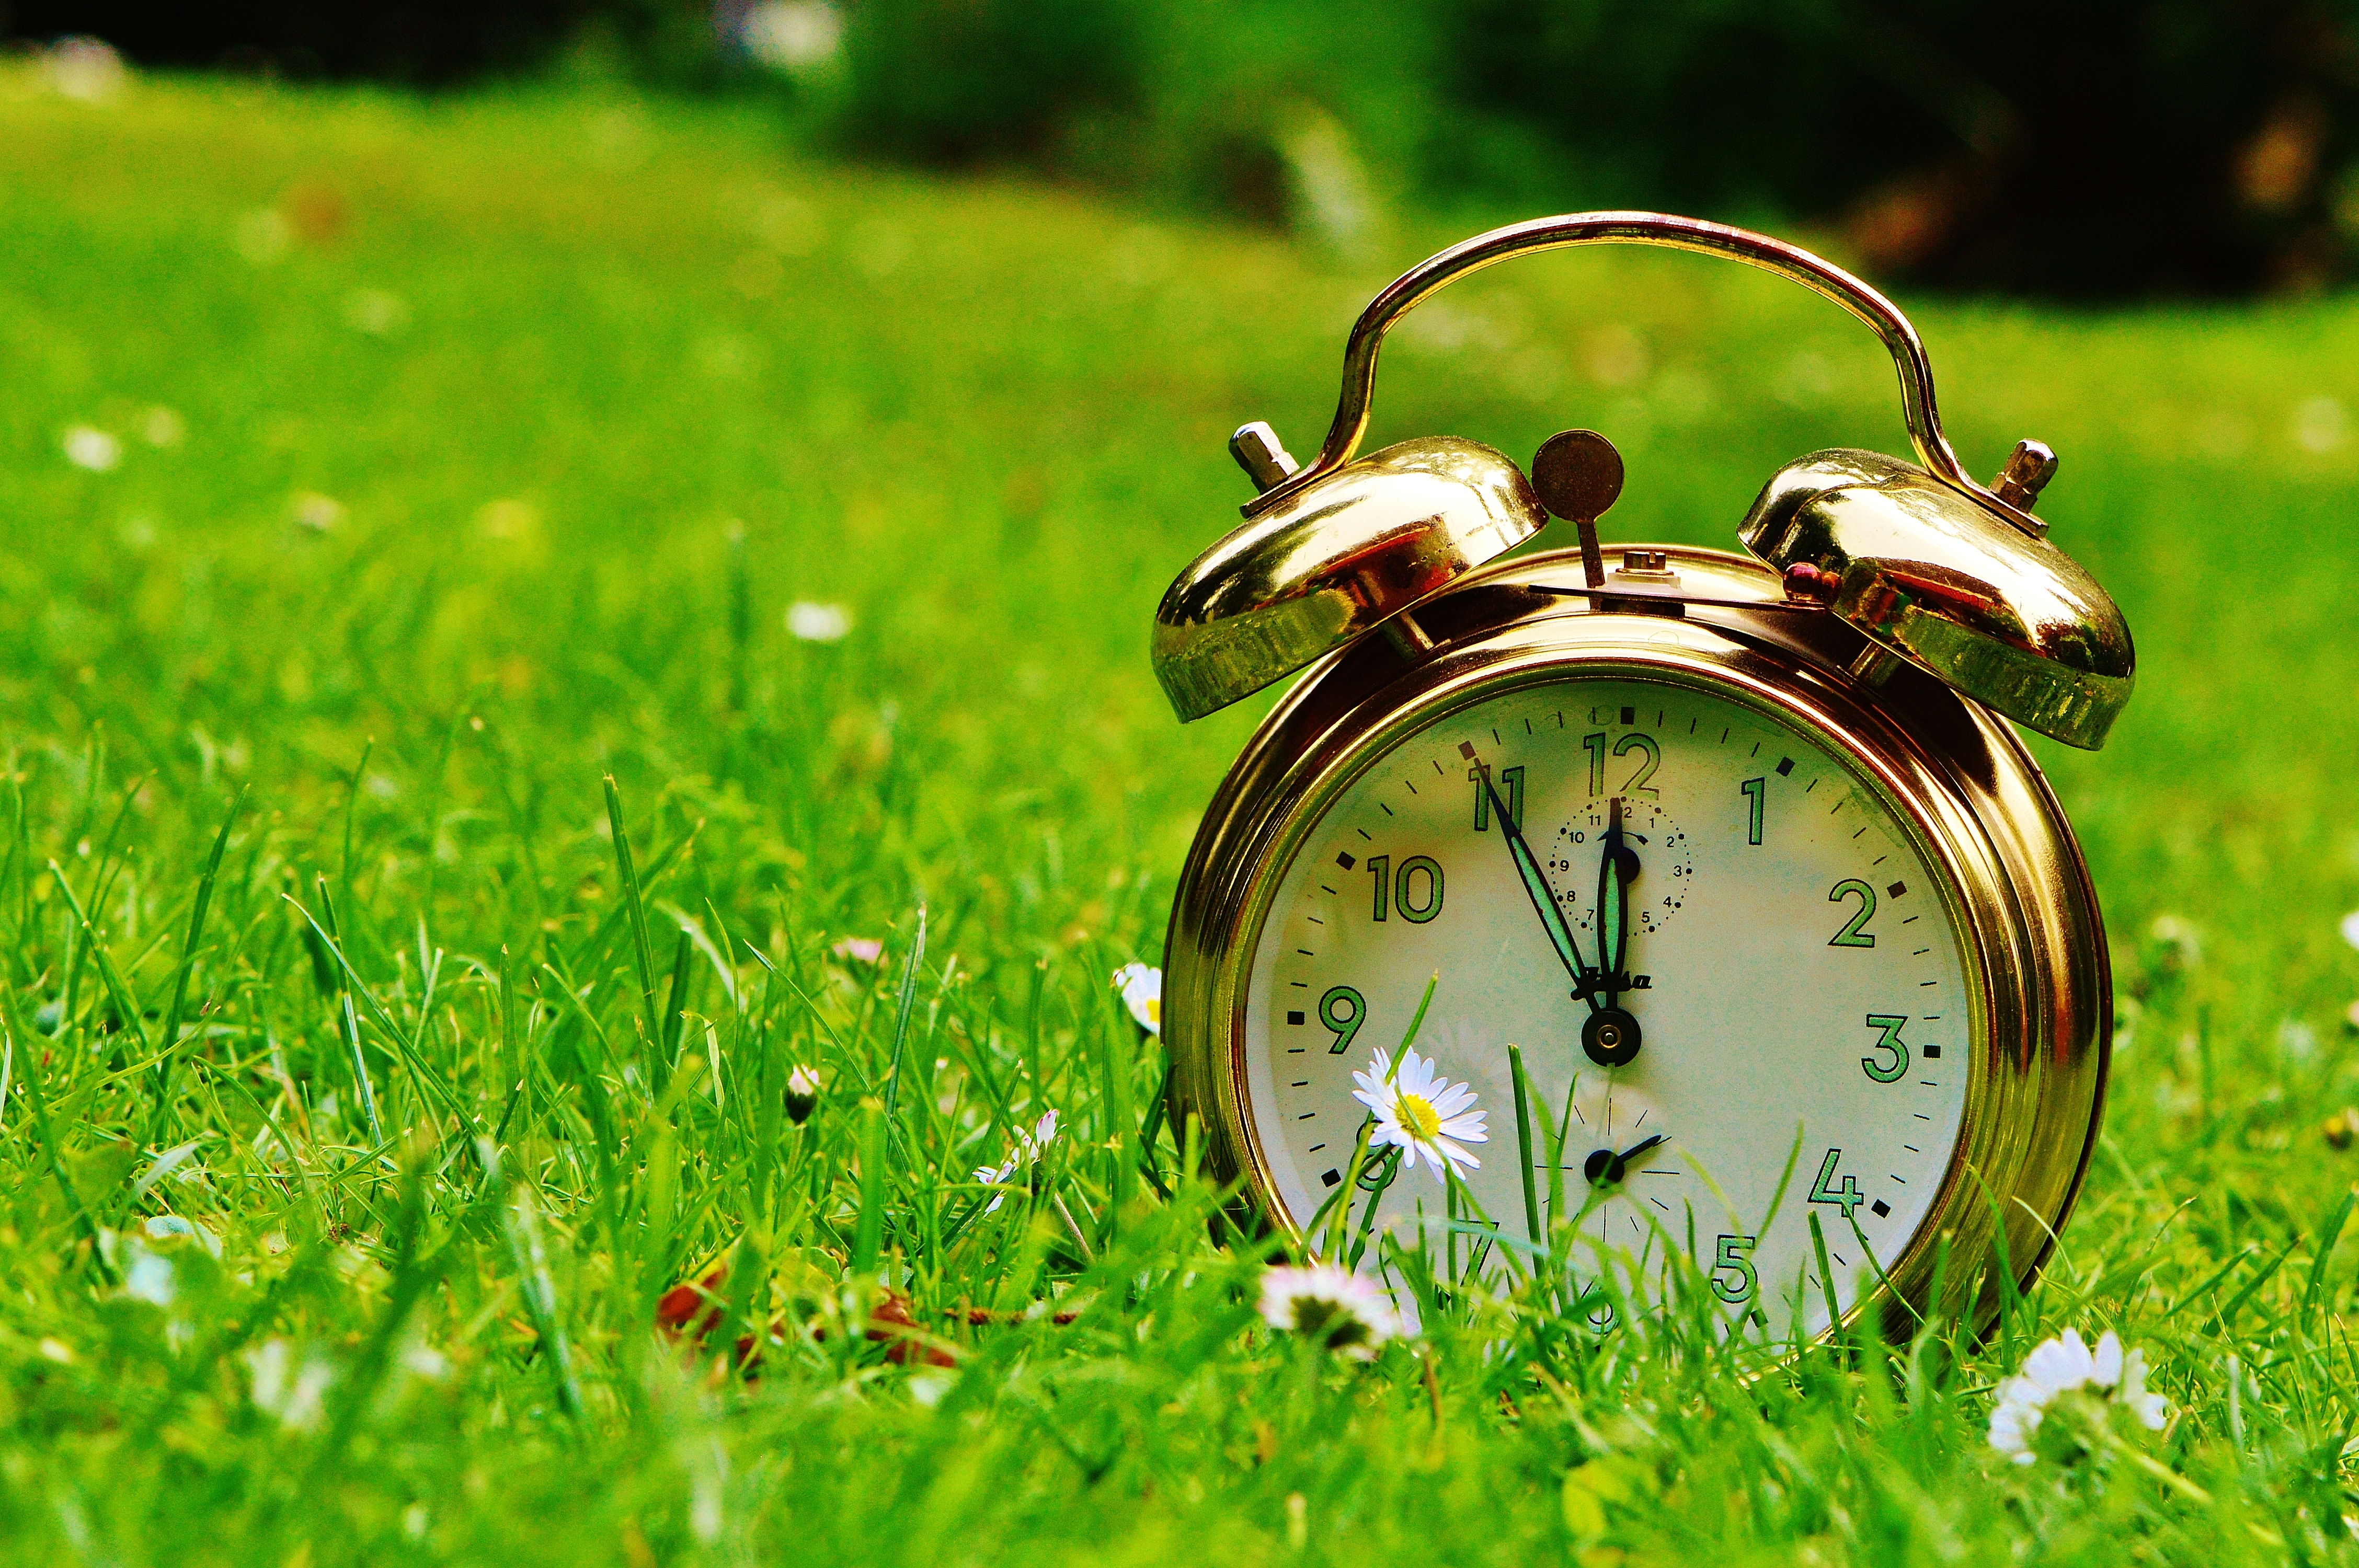
grass, lawn, meadow, clock, time, alarm clock, green, dial, flowers, disaster, hours, pointer, time indicating, time of, the eleventh hour, ring the bell